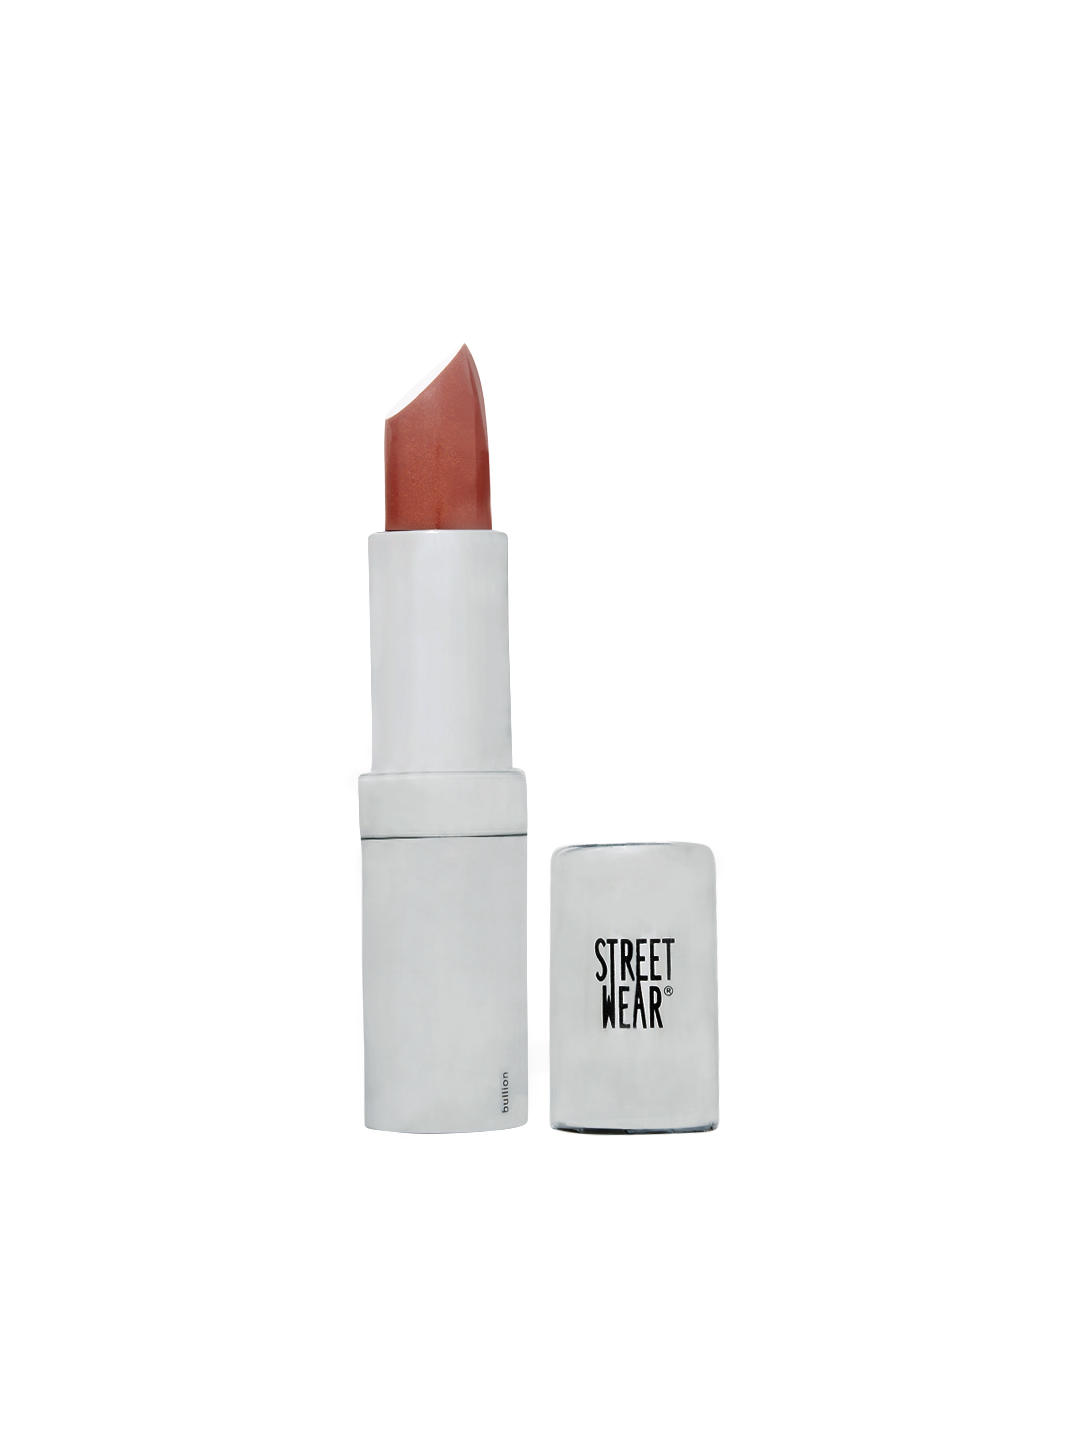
Streetwear Luscious Lips Peach Glory Lipstick 08
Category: Personal Care / Lips / Lipstick
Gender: Women
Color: Peach
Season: Spring 2017
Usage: NA